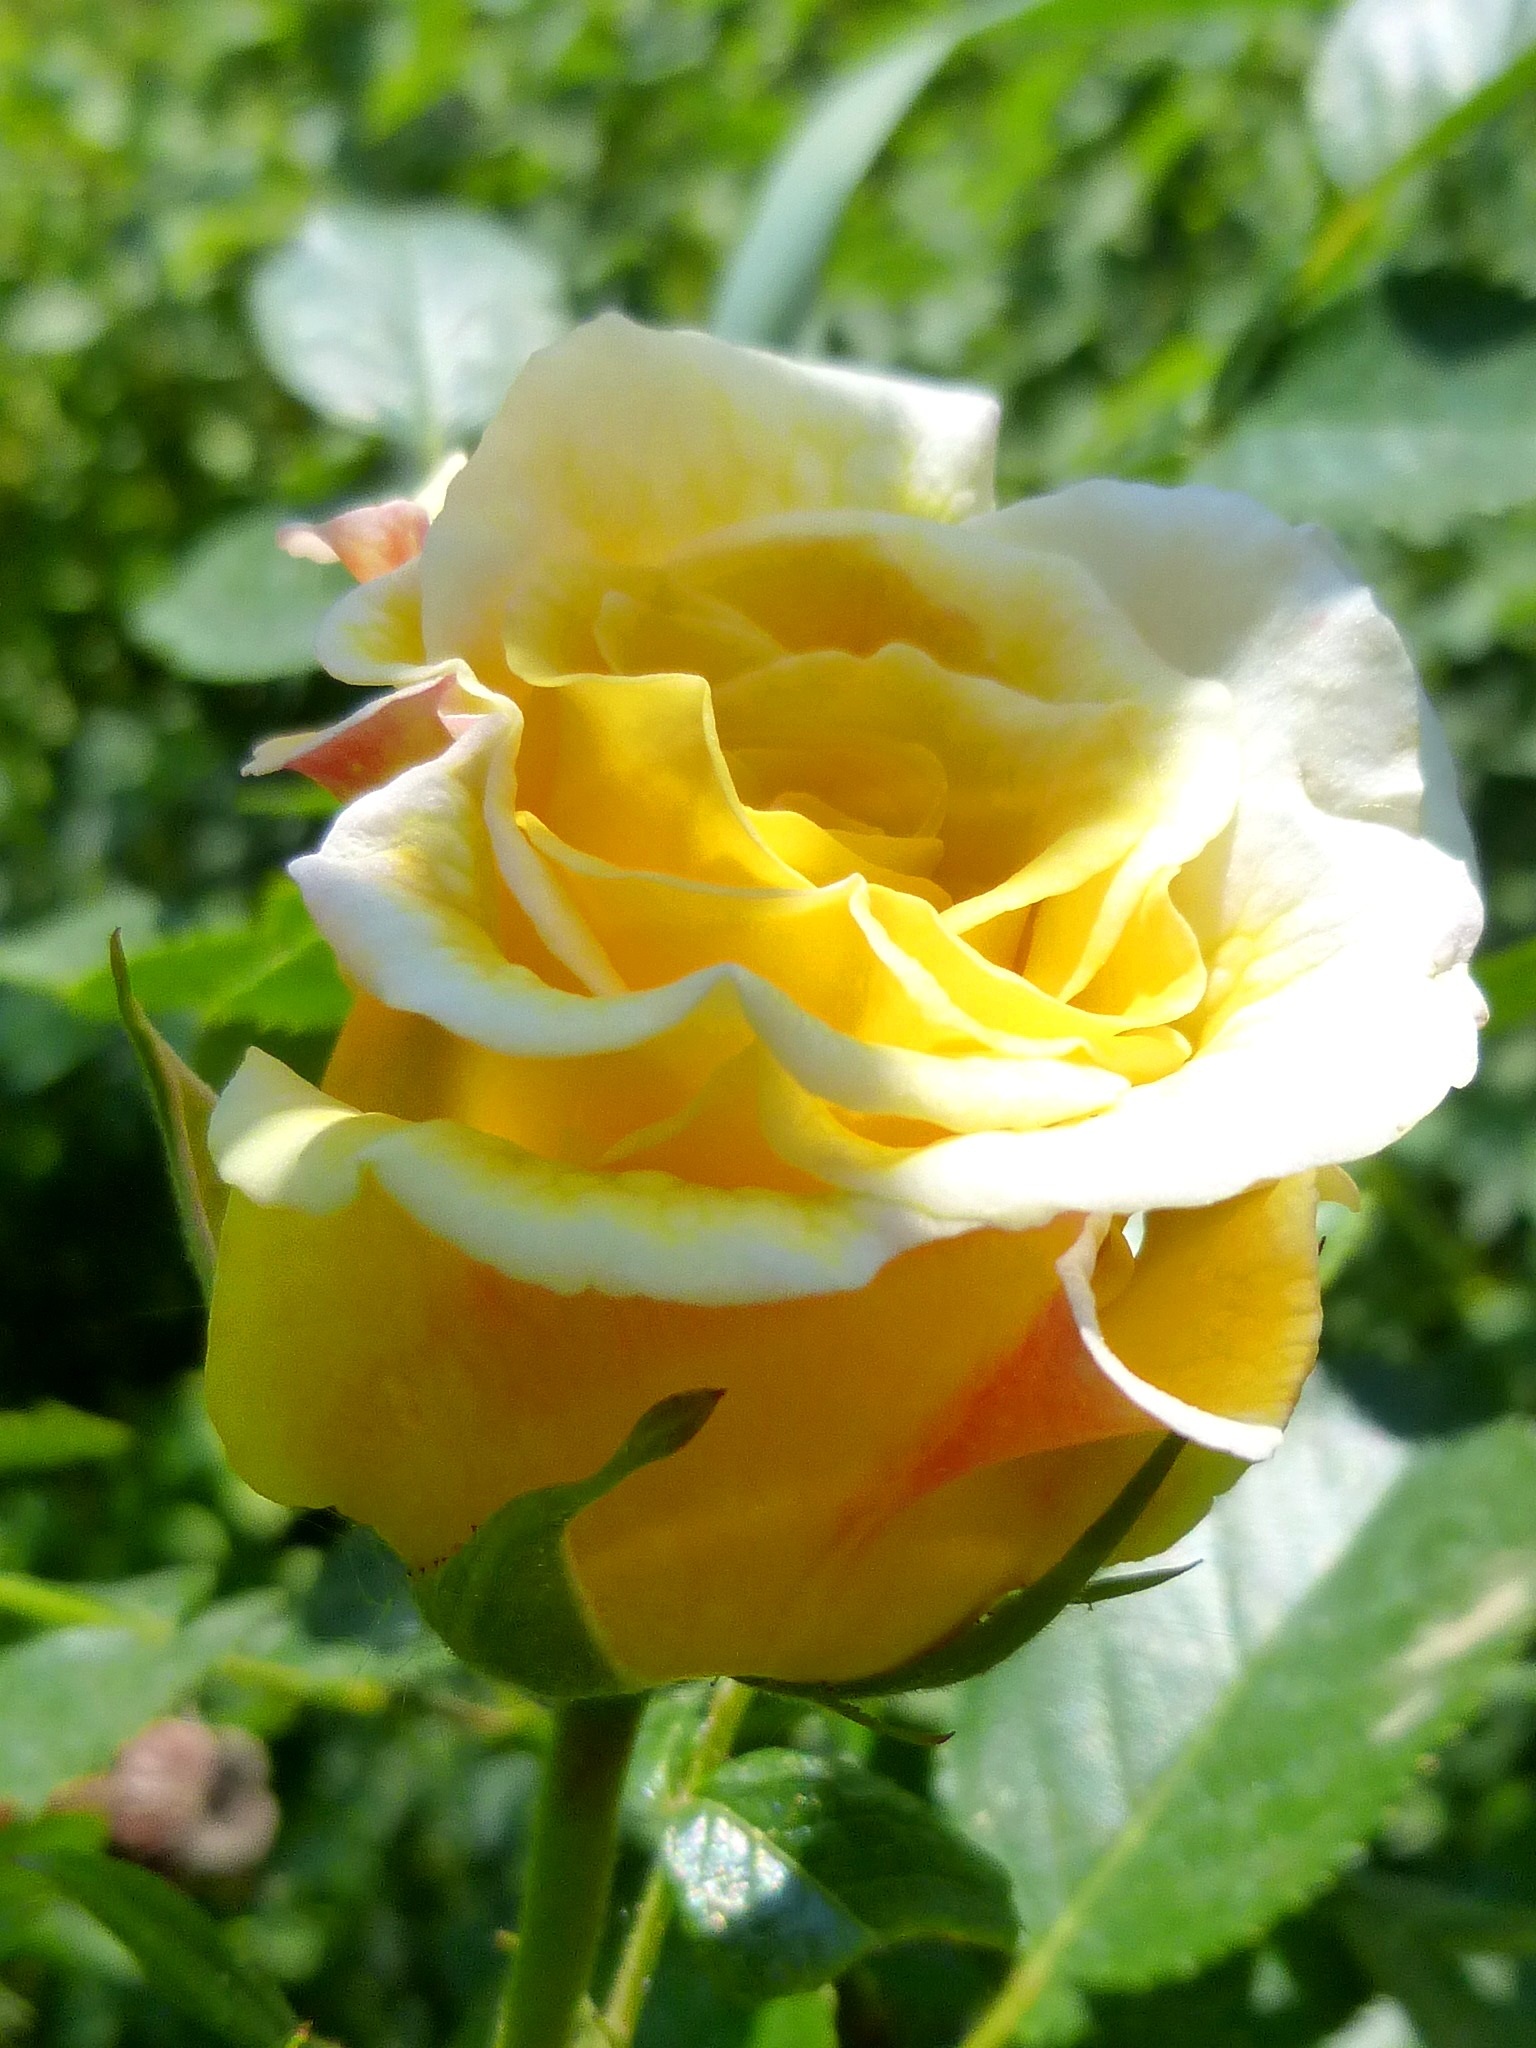
plant, sunlight, flower, petal, rose, botany, yellow, flora, floribunda, macro photography, flowering plant, garden roses, rose family, flower buds, vicky, land plant, rose order, austrian briar